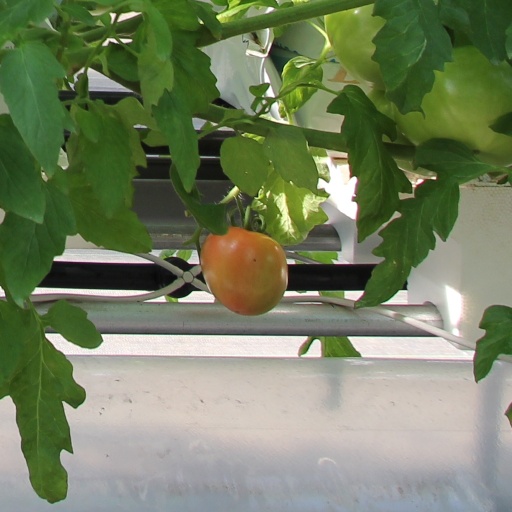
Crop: tomato